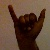
The image shows a hand gesture representing the letter 'Y' in Indian Sign Language.